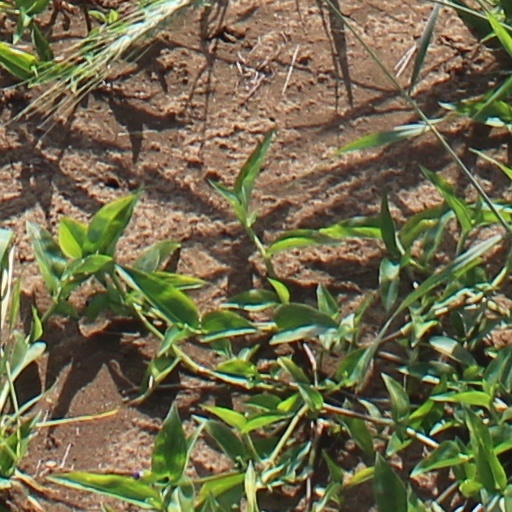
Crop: wheat